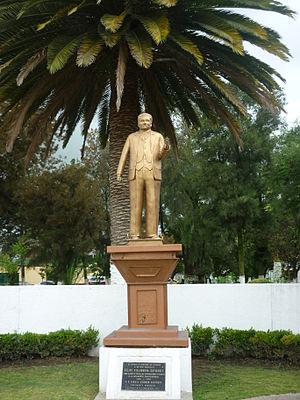
Felipe de Jesús Villanueva Gutiérrez ou Felipe Villanueva était un compositeur, violoniste et pianiste mexicain d'ascendance indigène de la fin du XIXᵉ siècle, qui, s'il fut un spécialiste reconnu de la mazurka, genre musical dans lequel il exprima peut-être le mieux son talent et auquel il doit une bonne part de sa réputation, composa également des motets, des opéras, des zarzuelas.